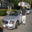
Label: automobile